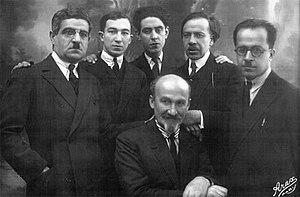
Redaction du journal Haratch en février 1928 à Paris. De gauche à droite
Teotoros Lapçinciyan surnommée Teotig, né en 1873 à Üsküdar, Constantinople et mort en 1928 à Paris, est un écrivain et mémorialiste arménien.
La presse arménienne de France, ou presse en langue arménienne de France, regroupe les publications périodiques comme les journaux et revues littéraires publiées par les membres de la diaspora arménienne en France.
Melkon Kebabdjian, né le 15 janvier 1880 à Agn, dans l'Empire ottoman, et mort en 1949 à Erevan, est un peintre et illustrateur arménien.
Haratch était le premier quotidien en langue arménienne d'Europe. Fondé en 1925, il a publié son dernier numéro le 30 mai 2009. Ce journal a en grande partie permis de structurer la communauté arménienne de France.
Chavarche Missakian, né en 1884 à Zmara ou Zimmara, dans l'Empire ottoman, et mort le 26 janvier 1957 à Paris, est un journaliste et intellectuel arménien connu pour avoir fondé et dirigé le journal arménien Haratch à Paris entre 1925 et 1957.
Nichan Béchiktachlian, ou Nechan Bechiktachlian, né à Constantinople en 1898 et mort à Paris en 1972, est un écrivain arménien.
Armen Lubin, ou Chahan Chahnour, de son vrai nom Chahnour Kerestedjian, né le 3 août 1903 à Üsküdar et mort le 20 août 1974 à Saint-Raphaël, est un écrivain et poète français d’origine arménienne. Il fut régent du Collège de 'Pataphysique.